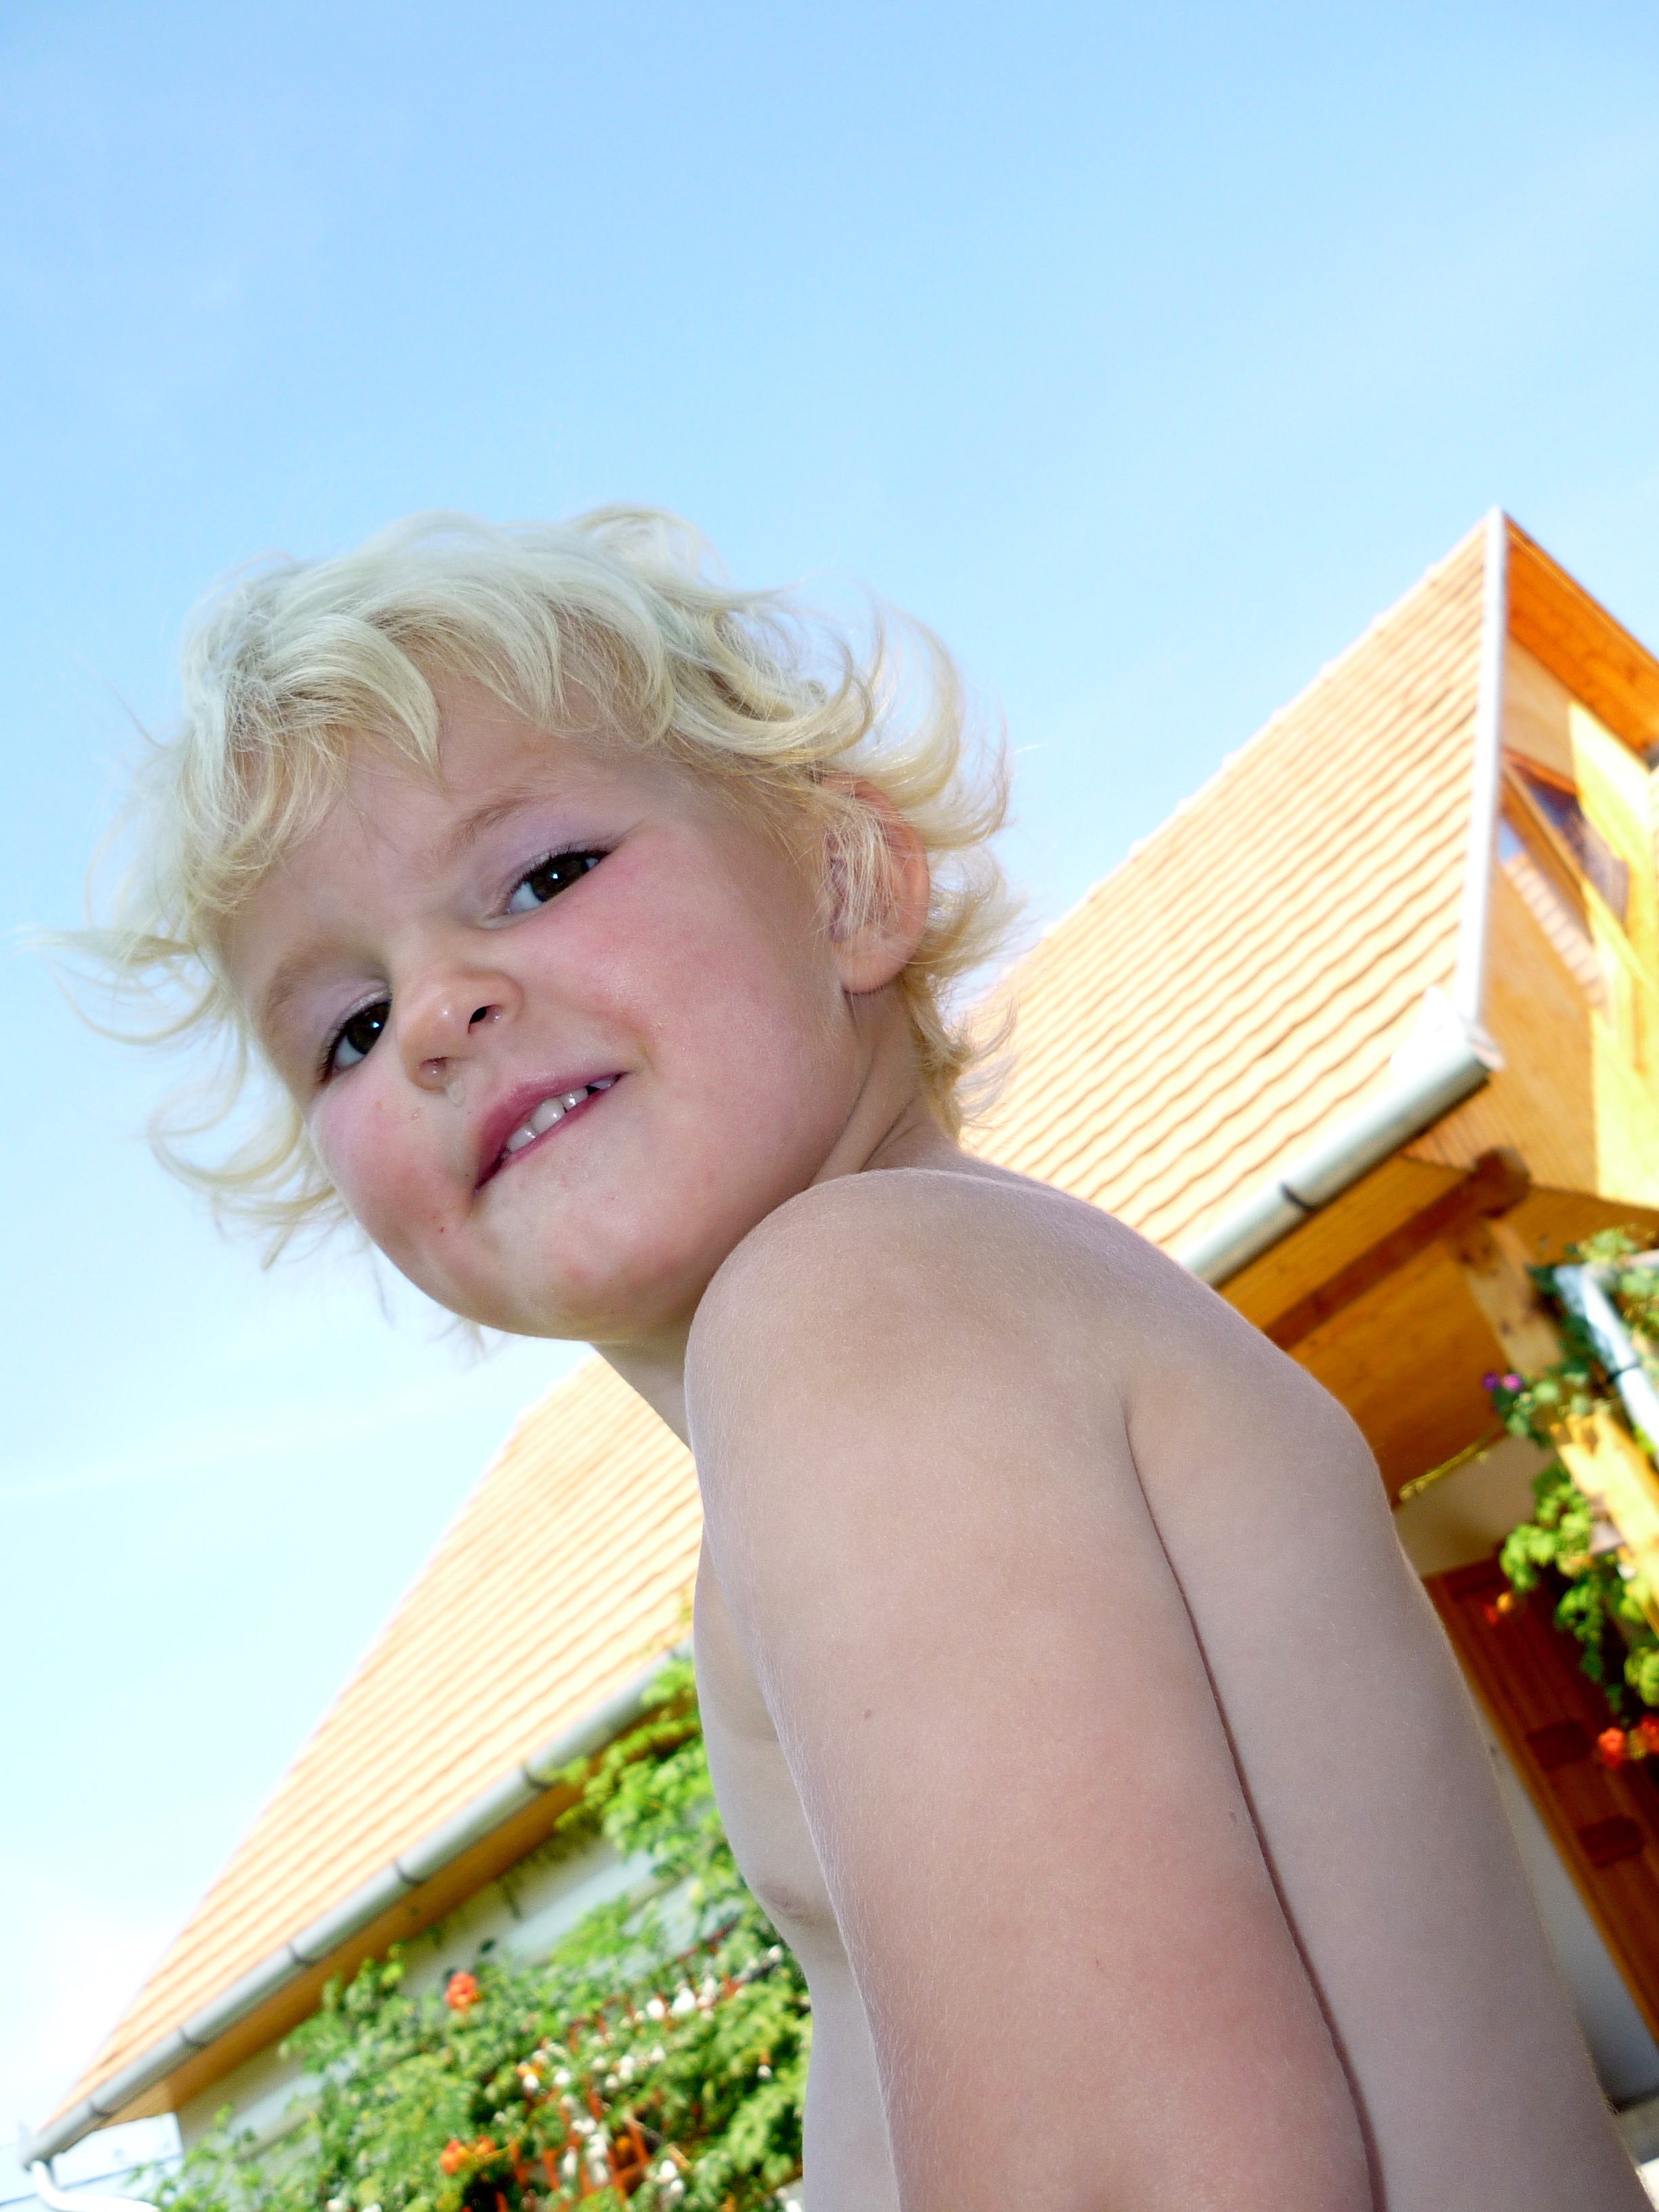
person, girl, hair, flower, view, wild, spring, child, clothing, facial expression, hairstyle, smile, education, face, dress, toddler, head, skin, beauty, blond, cheeky, evil, naughty, rage